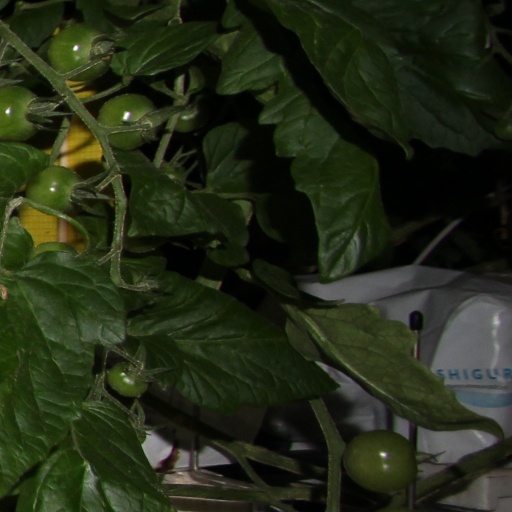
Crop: tomato